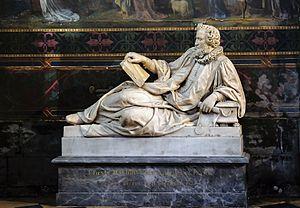
Étienne Iᵉʳ d'Aligre, né en 1559 à Chartres, et mort le 11 décembre 1635 à Pontgouin, est un homme d'État français du XVIIᵉ siècle, qui remplit différentes fonctions importantes sous Louis XIII.